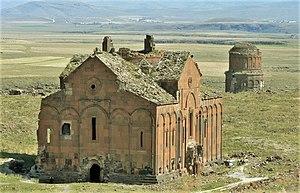
Voici une liste de villes fantômes, classées par continent, puis par pays. Ces lieux sont toujours existants, éventuellement en ruines, mais accessibles et désertés par leur population suite à des causes externes : tarissement de l'activité économique, disparition des ressources naturelles, catastrophe naturelle ou humaine, accident industriel, guerre...
Ani est une cité médiévale arménienne située dans l'est de la Turquie, dans la province de Kars, à l'ouest de la frontière avec l'Arménie. Elle se trouve près de la ville d'Ocaklı et à côté de la rivière Akhourian, un affluent de l'Araxe, qui forme la frontière entre l'Arménie et la Turquie.
Tiridate ou Trdat est un célèbre architecte arménien du Moyen Âge, dont l'activité se situe à la fin du Xᵉ et au début du XIᵉ siècle.
La cathédrale Sainte-Mère-de-Dieu est une cathédrale arménienne ruinée située dans les ruines de l'ancienne capitale arménienne d'Ani, en Turquie, à 500 m environ de la frontière avec l'Arménie. La Turquie, pour des raisons politiques, laisse ce bâtiment se dégrader lentement sans le restaurer.
David IV, roi connu aussi sous le nom de David II et surnommé le Bâtisseur ou Reconstructeur, est le cinquième roi de la Géorgie unifiée. Il règne de 1089 à sa mort, en 1125, et appartient à la dynastie des Bagrations. Il est fêté comme saint le 26 janvier par l'Église orthodoxe.